Timeline of Brexit

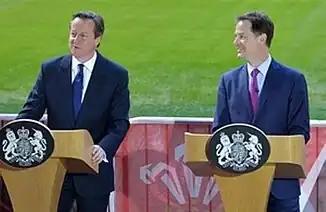
Colour photograph of David Cameron and Nick Clegg standing behind podiums in February 2015

The UK entered the EC on 1 January 1973, following the ratification of the Treaty of Accession 1972, signed by the Conservative Prime Minister Edward Heath. Two years later, on 5 June 1975, a national referendum endorsed the UK's continued membership of the EC, with 67.23% voting that the country should remain in the EC. Over the following decades, Eurosceptic attitudes began to develop within Britain's two main political parties, the Conservatives and the Labour Party. In the 1983 general election, Labour's campaign manifesto vowed to withdraw from the EC within the lifetime of the following Parliament. The manifesto was dubbed "the longest suicide note in history", and the election was won by the Conservatives, led by the incumbent prime minister, Margaret Thatcher. Thatcher continued to serve as prime minister until she resigned on 22 November 1990, amid divisions within the Conservative Party over the UK's involvement in Europe. Two years later, the Maastricht Treaty was signed by the 12 member states of the EC, including the UK, which began the formal establishment of the European Union.